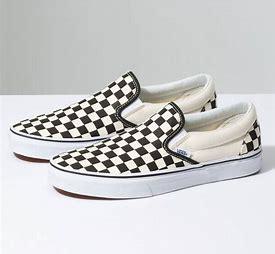
Brand: Vans
Model: Slip On